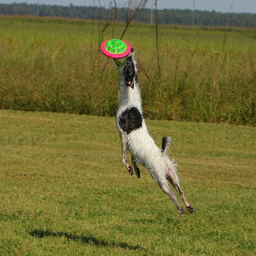
Spotted dog jumps up to catch the frisbee
A dog jumping in the air to catch a Frisbee.
A dog catches a frisbee in mid air in a field.
A white and black dog playing with a frisbee in grassy area.
A small dog jumping into the air and catching a Frisbee.